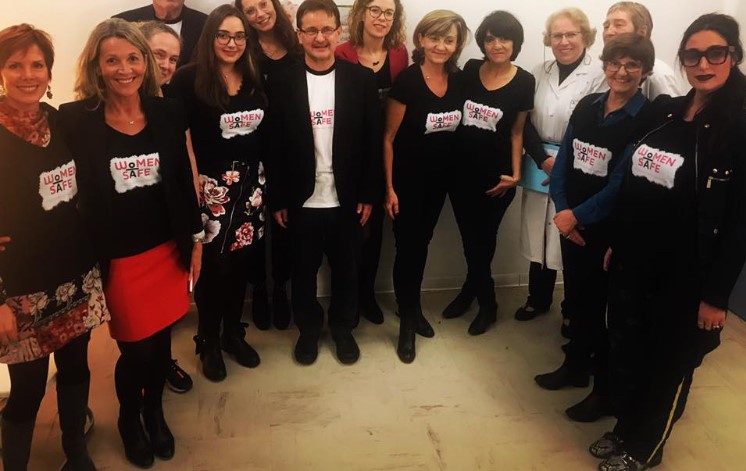
Gender: women